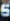
Number: 5